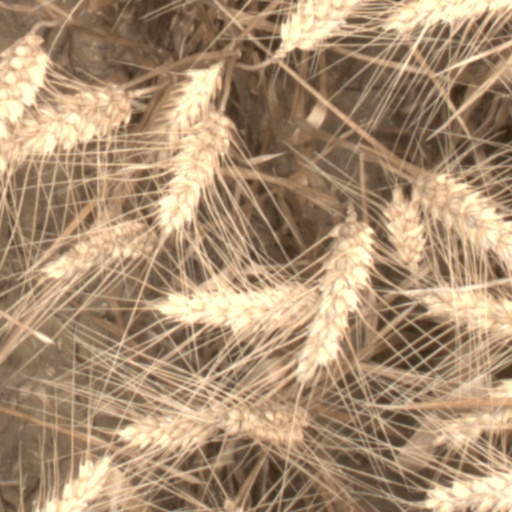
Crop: wheat